History of the Jews in Hebron

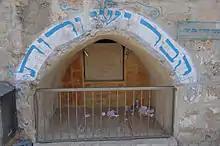
Tomb of Jesse and Ruth

The history of the Jews in Hebron refers to the residence of Jews in Hebron almost continuously, from Biblical times until today. According to the Bible, Abraham settled in Hebron and purchased the Cave of the Patriarchs as a burial place for his wife Sarah. The biblical tradition asserts that the cave is the final resting site for Abraham, Isaac, Jacob, and their wives—Sarah, Rebecca, and Leah. Hebron is also mentioned as David's first capital, where he was anointed king of Israel. Archaeological findings from Hezekiah's time indicate Hebron's importance in the Kingdom of Judah. During the Second Temple period, Hebron, initially Edomite, underwent a significant shift as its population embraced Judaism under Hasmonean rule. The city was destroyed during the Jewish–Roman wars.